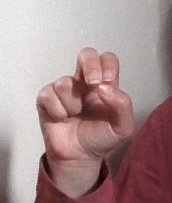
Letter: gaaf